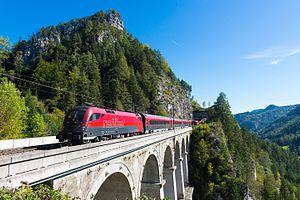
EuroSprinter est le nom d'une famille de locomotives électriques déclinant un principe modulaire adapté au marché européen par Siemens. Le nom de produit interne à Siemens est ES 64, où ES est l'abréviation de EuroSprinter et le nombre 64 indique la puissance de 6 400 kW.